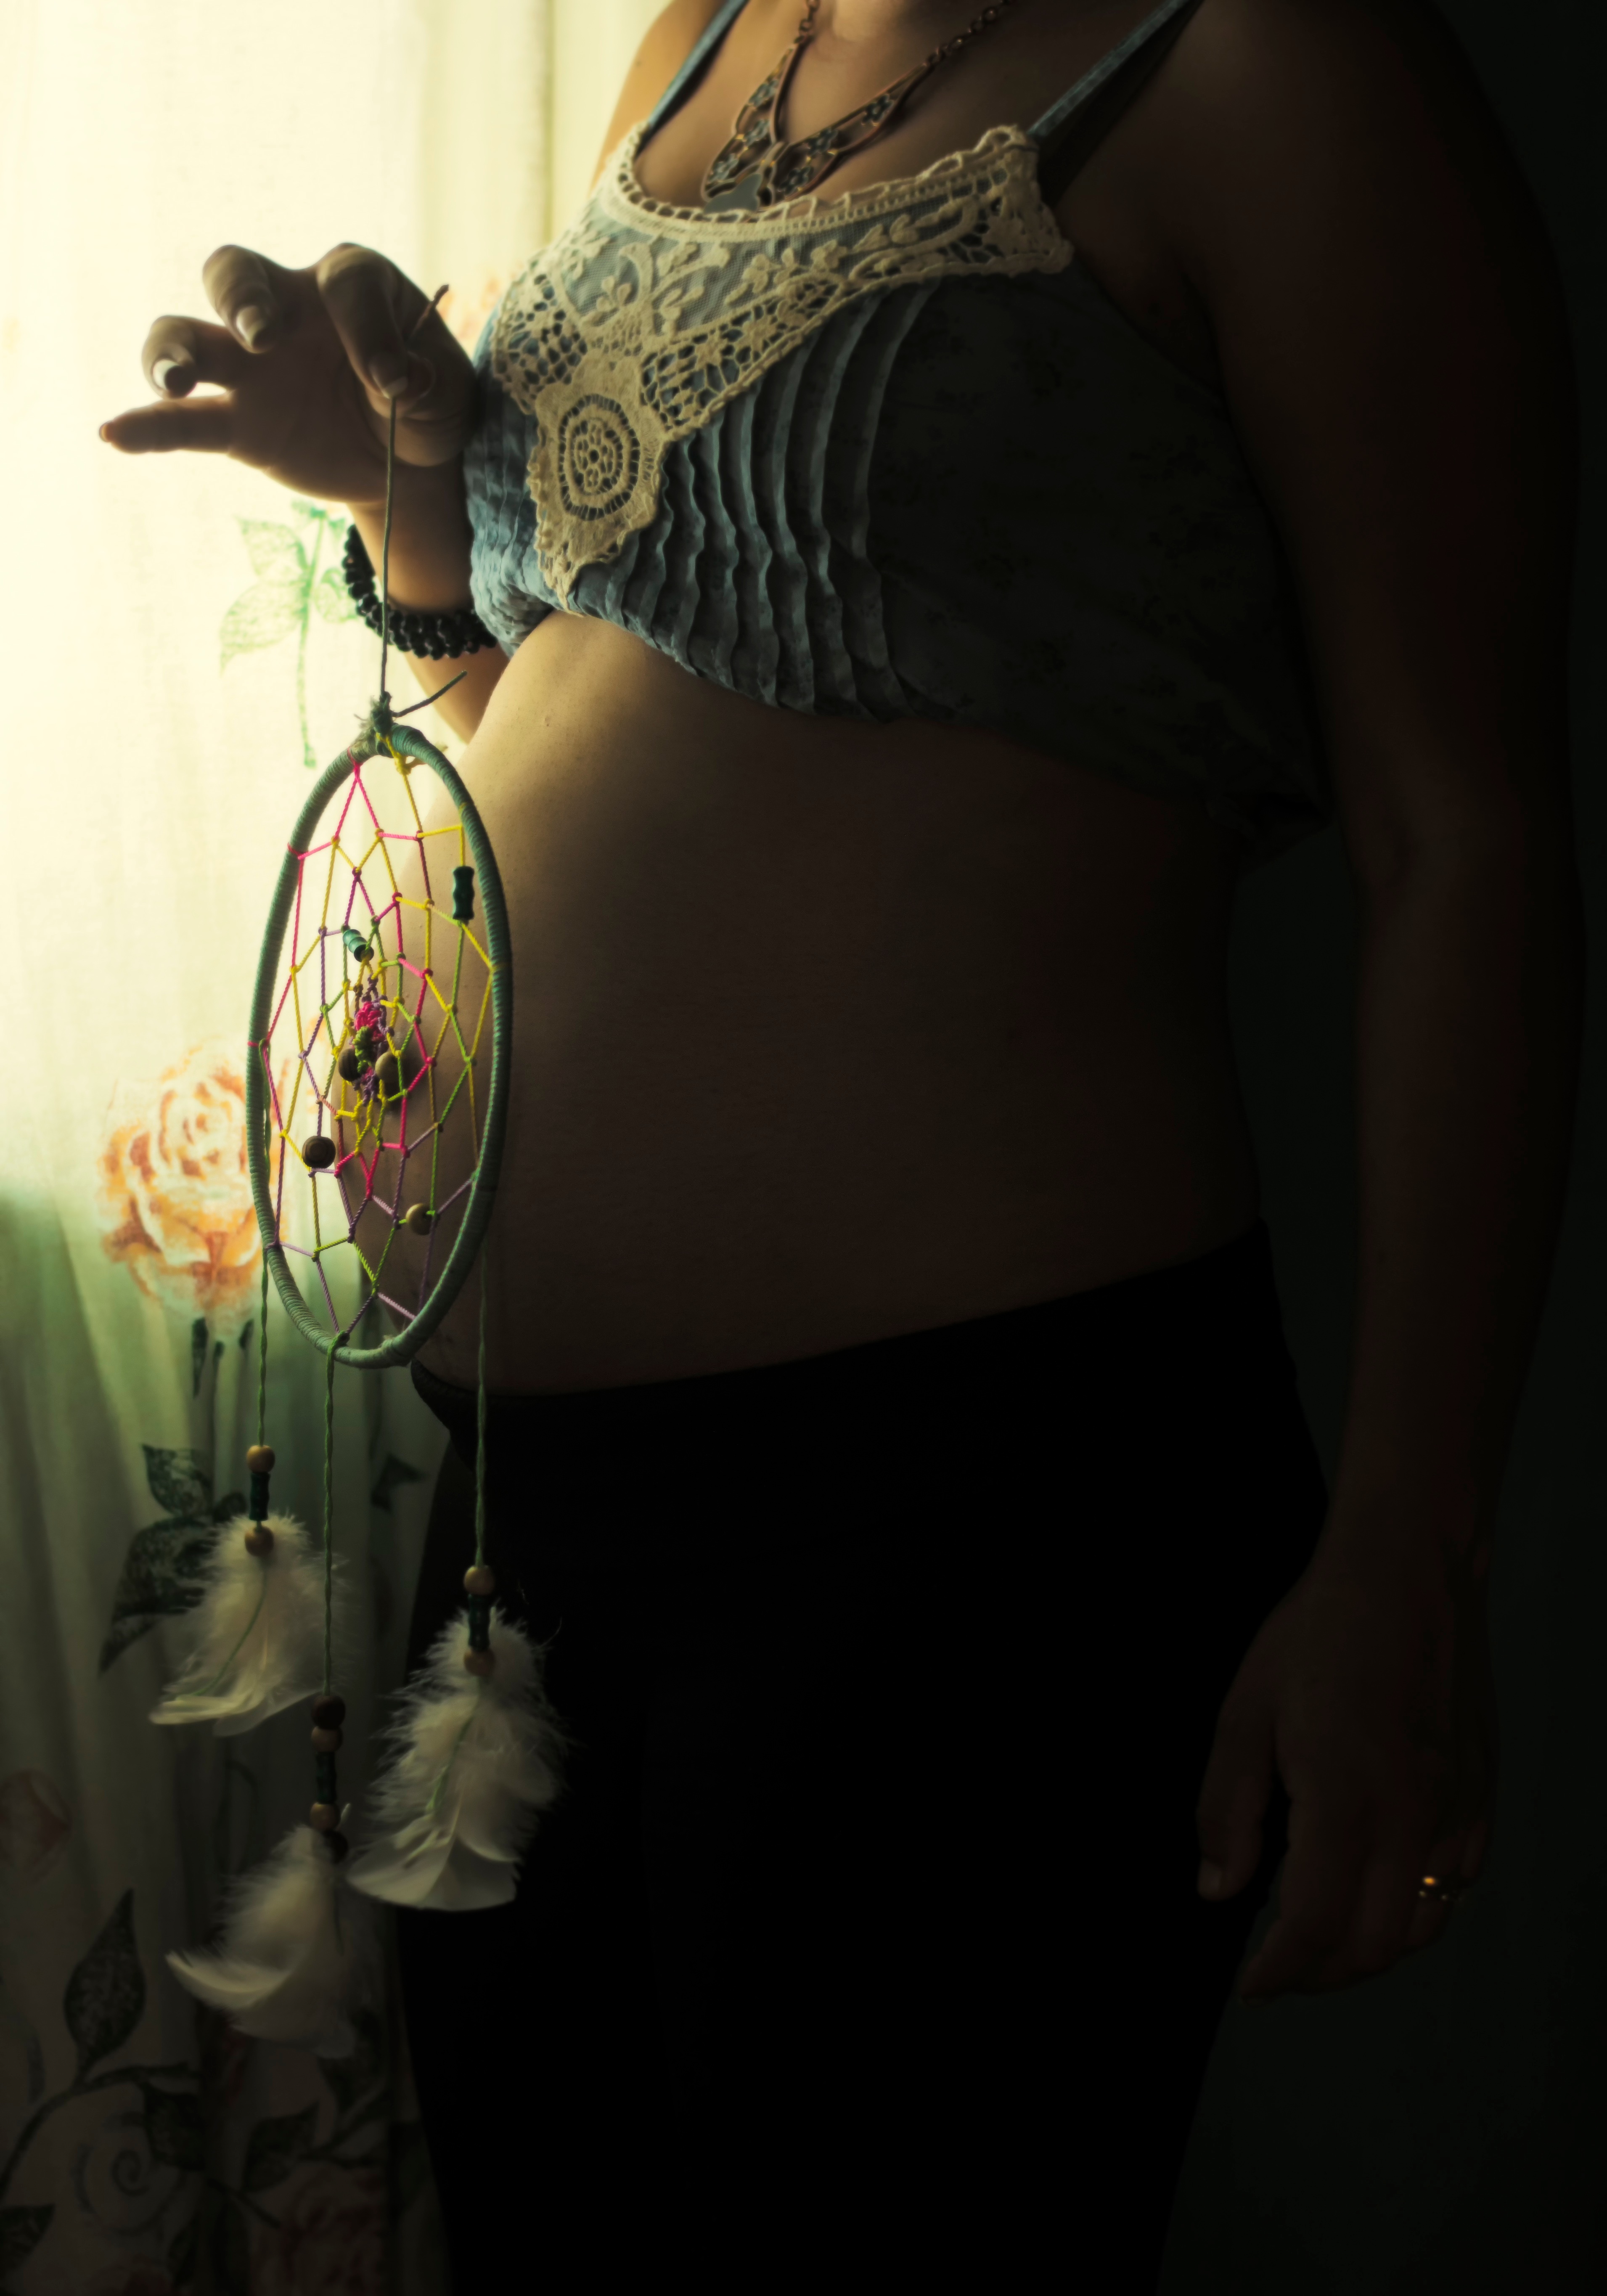
woman, photography, model, fashion, clothing, black, lady, arm, dress, photograph, beauty, photo shoot